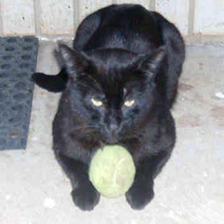
Species: cat
Breed: Bombay